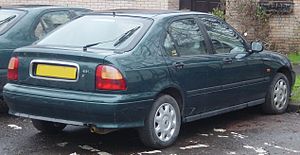
Rover 400-serie / Rover 400-serie (type RT, 1995−2000)
Rover 400-serien var en serie af små mellemklassebiler introduceret af Rover i foråret 1990. Fra starten af 2000 og indtil mærket gik konkurs i foråret 2005 blev modellen fremstillet i en revideret udgave under navnet Rover 45.